Embraer C-390 Millennium

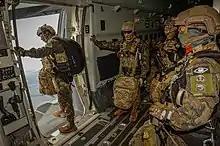
Brazilian Para-SAR Special Forces in operational free-jump training on a C-390

In 2014, the Brazilian government ordered 28 C-390s. There was the stated intention of progressively replacing the Brazilian Air Force's existing cargo aircraft fleet with the type, including its C-130s. The first C-390 was delivered to the Brazilian Air Force on 4 September 2019. The fleet of C-390s will be operated from Anápolis Air Force Base by the 1st Troop Transportation Group (1º GTT) "Zeus" and in Rio de Janeiro by the 1st/1st GT "Gordo".